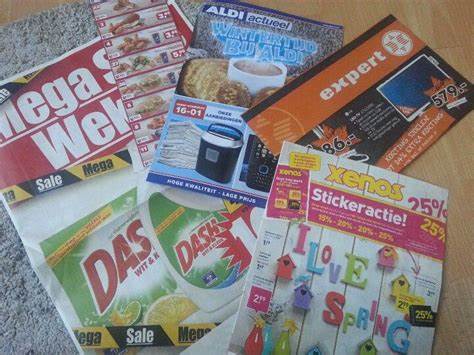
Label: paper